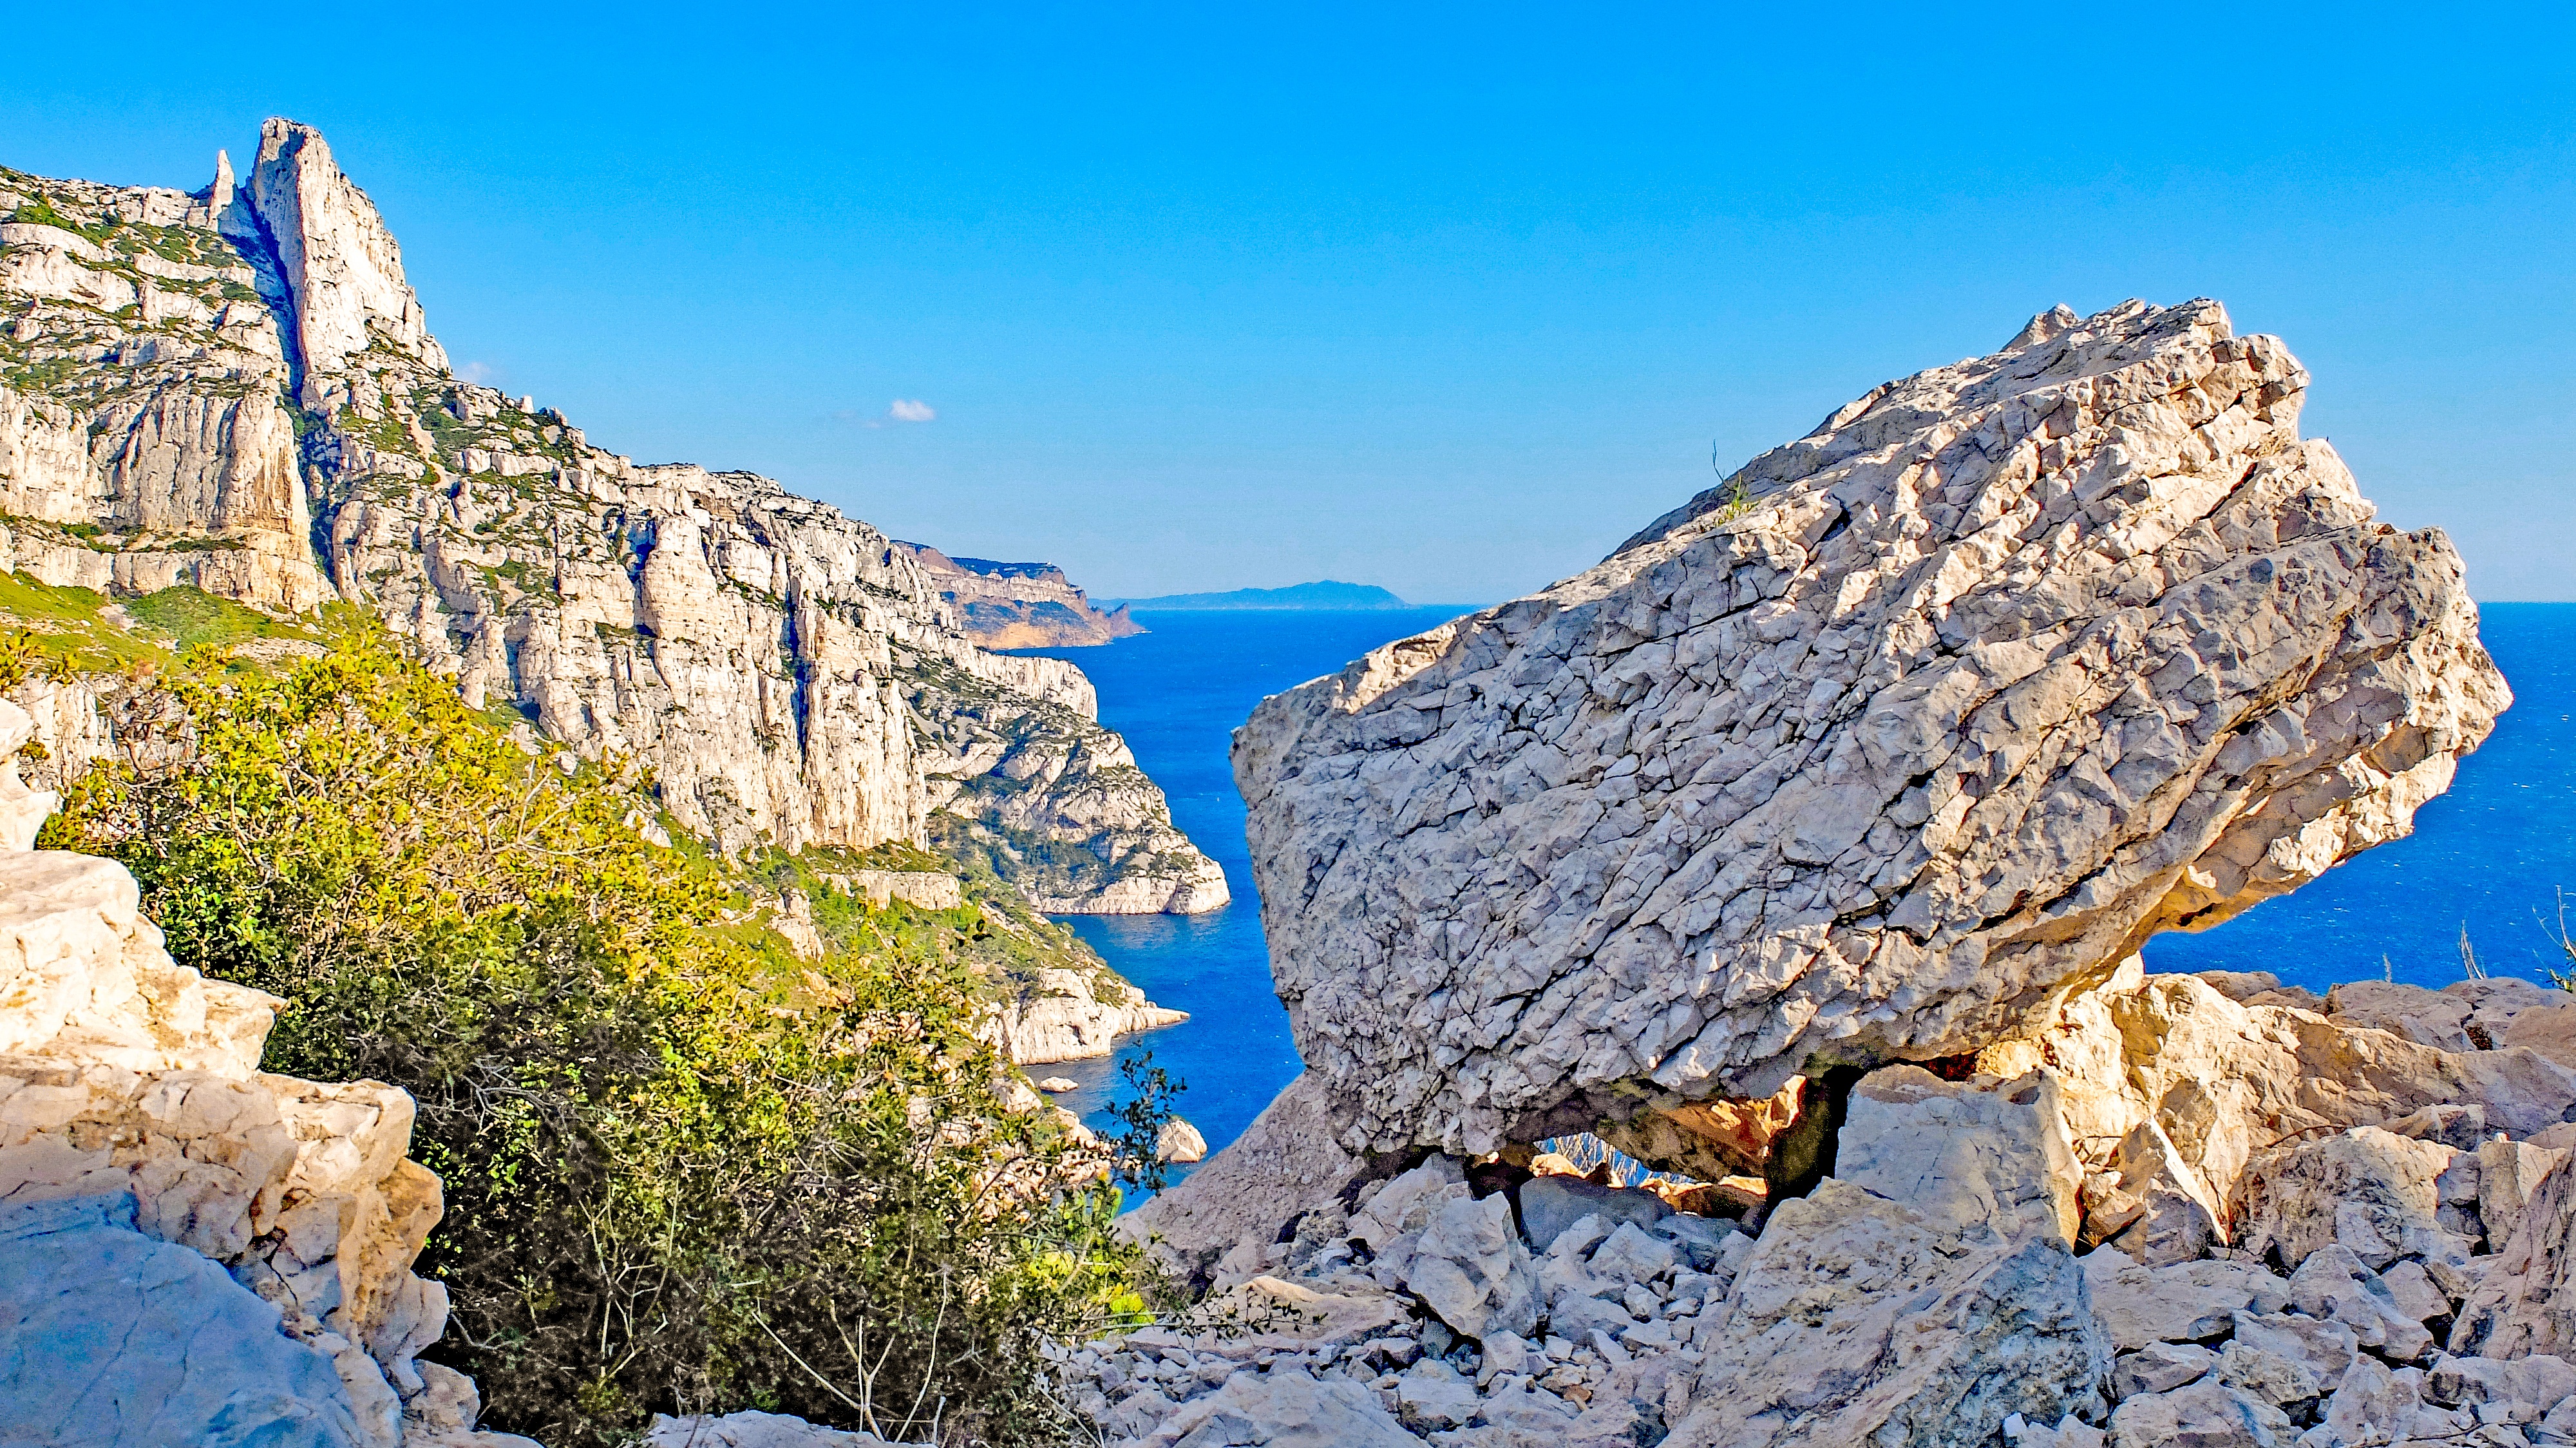
landscape, sea, coast, tree, rock, wilderness, mountain, winter, sky, mountain range, formation, cliff, france, mediterranean, tourism, terrain, national park, ridge, summit, massif, geology, outcrop, badlands, escarpment, cirque, marseille, elevation, batholith, klippe, calanque, glacial landform, mount scenery